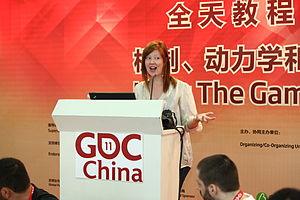
Robin Hunicke lors de sa conférence à la GDC China 2011.